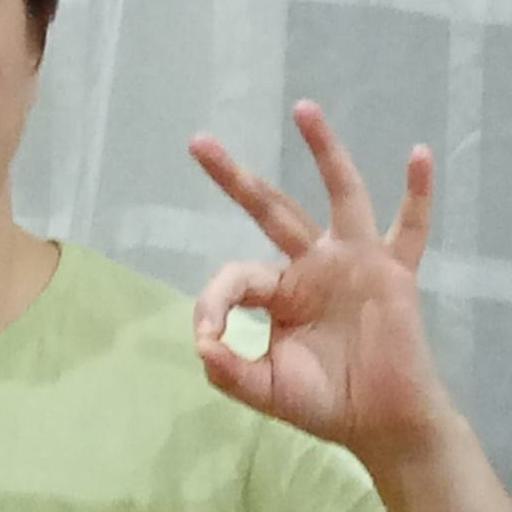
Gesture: ok